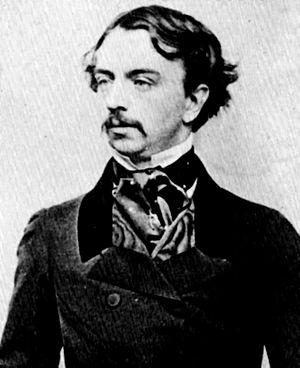
Le duché de Parme et Plaisance était un petit État de la péninsule italienne qui exista entre 1545 et 1802 puis de 1814 à 1859.